Port Orchard, Washington

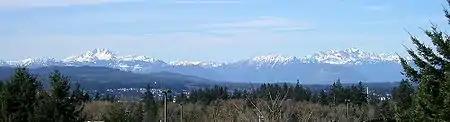
The Olympic Mountains, visible while looking west from Port Orchard

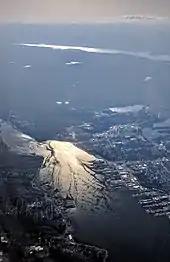
West-looking afternoon aerial view of Sinclair Inlet, with Bremerton on the north (right) side, Port Orchard on the south (left) side; Hood Canal in the background

Port Orchard is a city in and the county seat of Kitsap County, Washington, United States. It is located due west of West Seattle and is connected to Seattle and Vashon Island via the Washington State Ferries run to Southworth. It is named after Port Orchard, the strait that separates Bainbridge Island from the Kitsap Peninsula.